Wyoming, Michigan

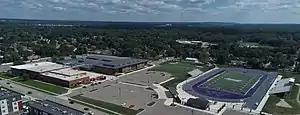
Wyoming High School

Christian Reformed Dutch settlers established the first churches in Wyoming, with Grandville Avenue Christian Reformed Church being founded in 1891, which is now part of The Potter's House school. Holy Name of Jesus Catholic Church was built in 1908, serving as the place of worship for Roman Catholics in Wyoming. The Episcopal population established the Holy Trinity Episcopal Church at the site of a former chicken coop in 1957. The Assemblies of God established a church in 1929 and moved to their current location on 44th Street in 1977, with the facility being able to seat 1,400 people.